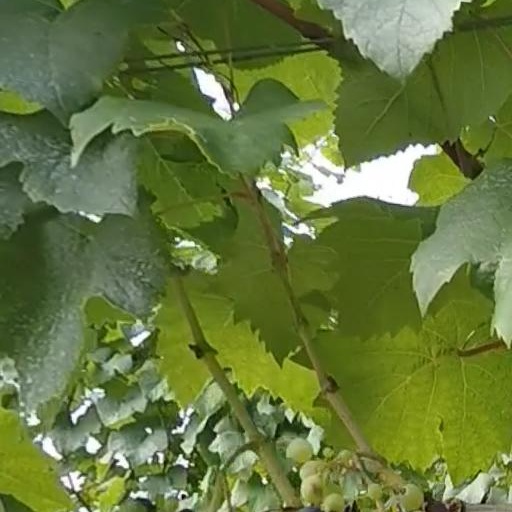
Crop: grape